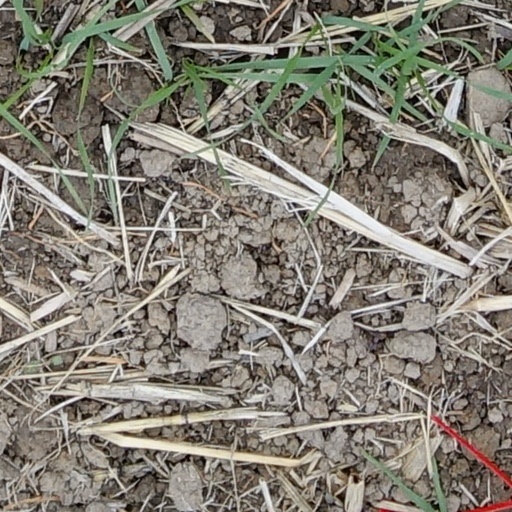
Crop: wheat